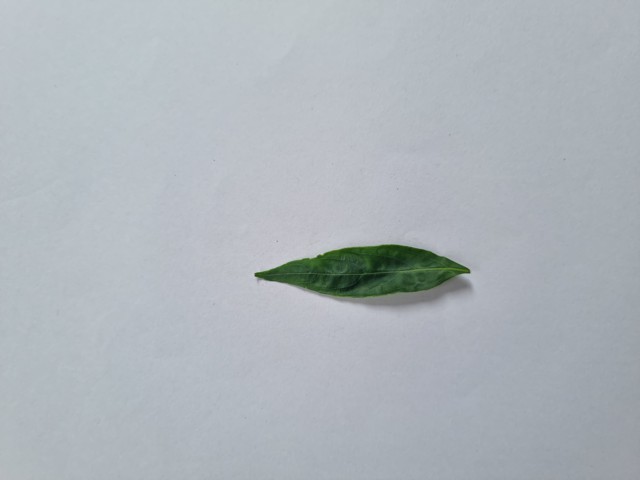
Plant: kalomegh